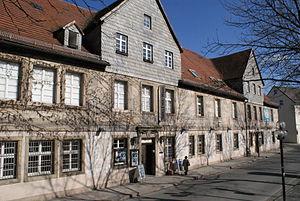
Construite en 1981 en tant que département de l’université de Bayreuth, l'Iwalewahaus présente de façon alternée des expositions d’art contemporain non européen, en particulier d’Afrique et de la diaspora africaine. Cette institution a pour mission la recherche, la documentation et l’enseignement de la culture africaine actuelle. Outre les beaux-arts, elle se focalise aussi sur la culture quotidienne de l’Afrique, les médias et la musique. L'Iwalewahaus offre en outre un espace pour des conférences sur la culture africaine actuelle, des congrès, des concerts, des projections de films et des lectures ; ce qui fait de cette institution un forum vivant pour les créateurs d’art du monde entier ainsi que pour les chercheurs et étudiants en études africaines et pour le public intéressé.